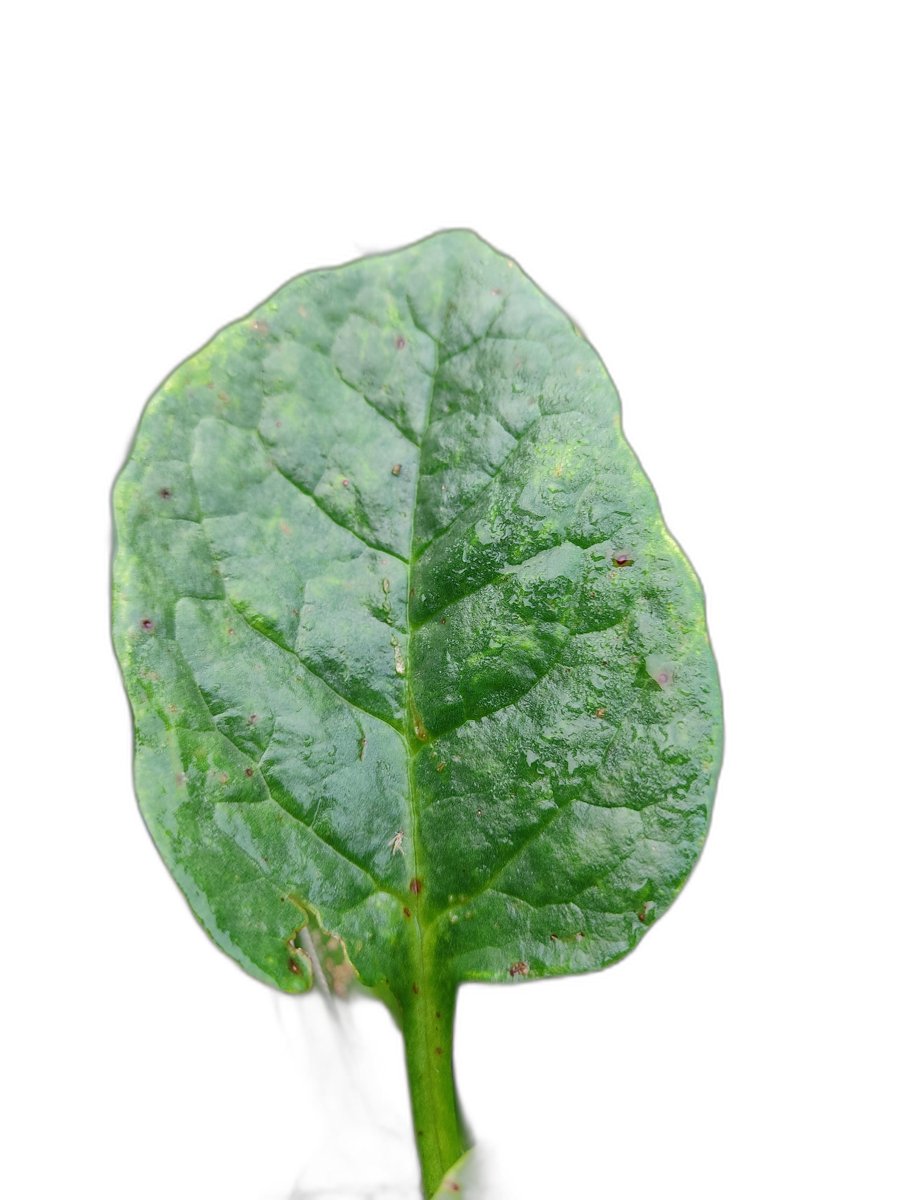
Label: Healthy-Leaf